Tenth five-year plan (Soviet Union)

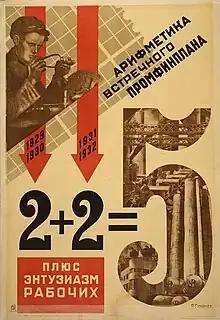
Soviet propaganda poster from the early 1930s by Yakov Guminer, promoting the "counter-plan" movement during the First Five-Year Plan (1928-1932)

The Tenth Five-Year Plan, or the 10th Five-Year Plan of the Union of Soviet Socialist Republics (USSR), was a set of goals designed to strengthen the country's economy between 1976 and 1980. The plan was presented by the Chairman of the Council of Ministers Alexei Kosygin at the 25th Congress of the Communist Party of the Soviet Union (CPSU). Officially the plan was normally referred to as "The Plan of Quality and Efficiency".